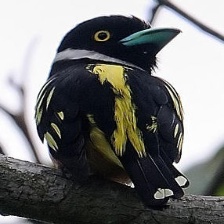
Species: BLACK AND YELLOW BROADBILL
Scientific name: EURYLAIMUS OCHROMALUS